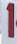
Number: 1